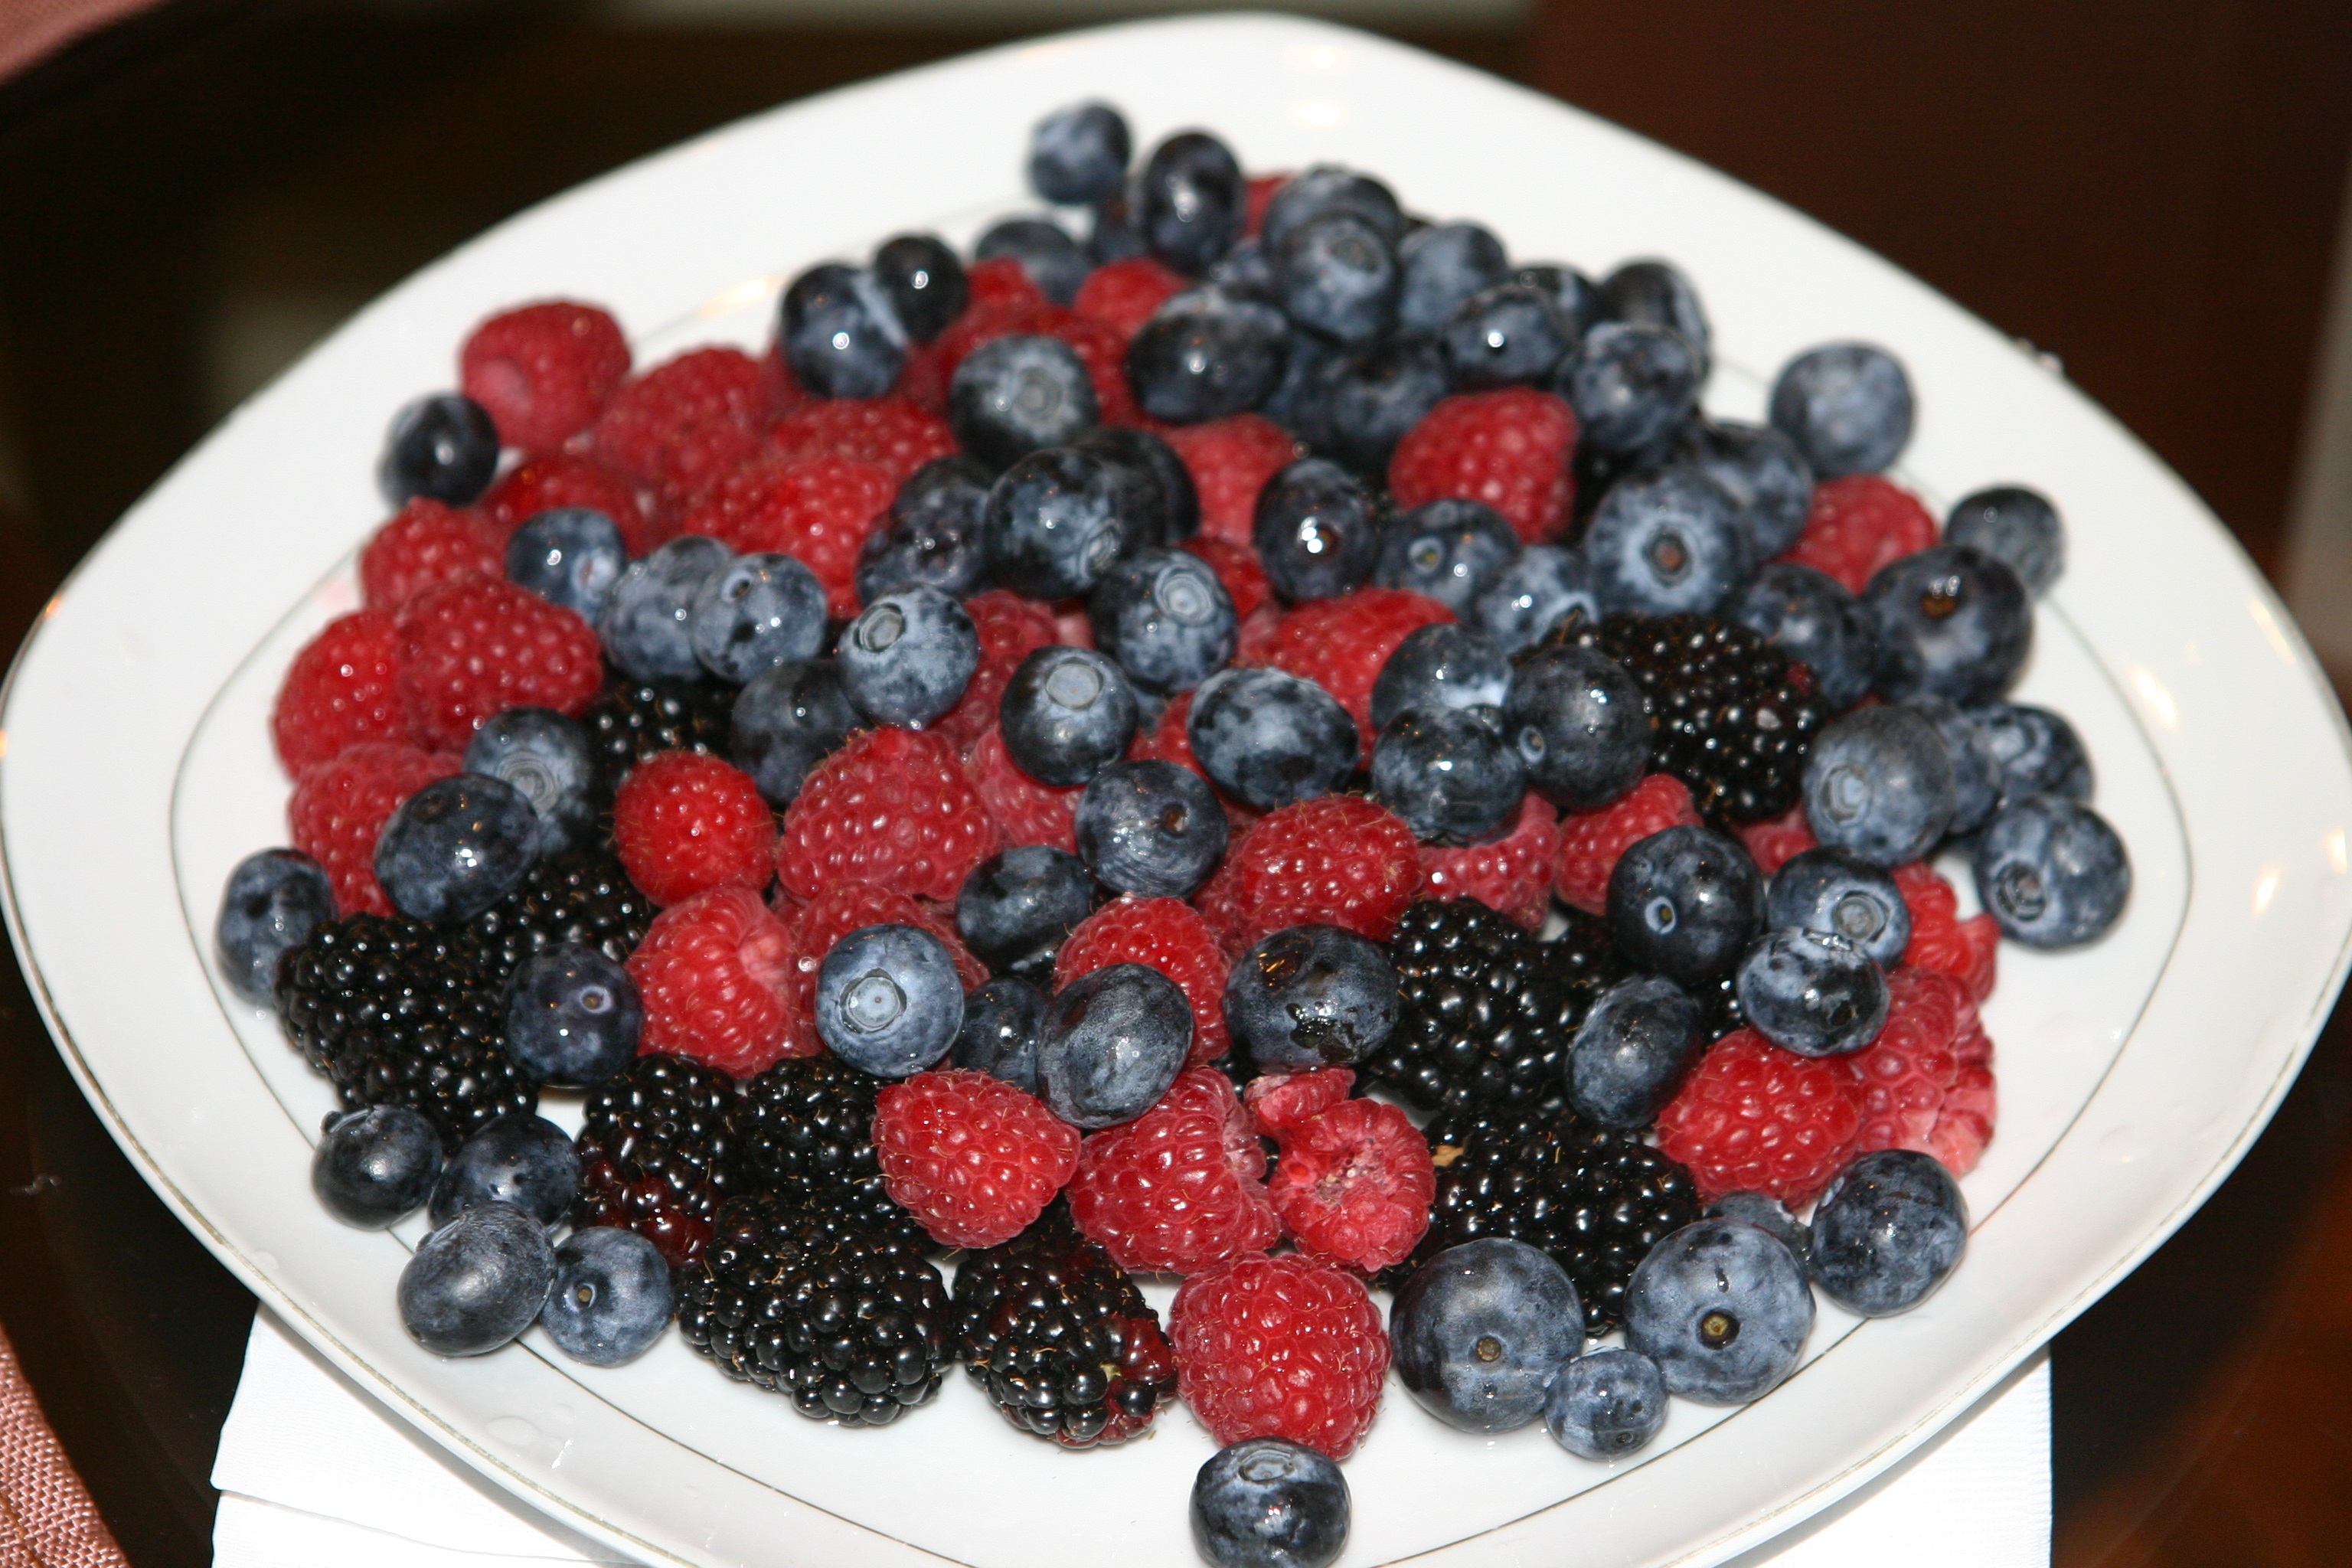
plant, raspberry, fruit, berry, dish, meal, food, produce, blueberry, fresh, breakfast, dessert, blackberry, vitamin, eating, berries, nutrition, vegan, raw, organic, pavlova, healthiness, frutti di bosco